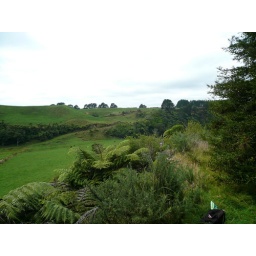
Going to fish in the river